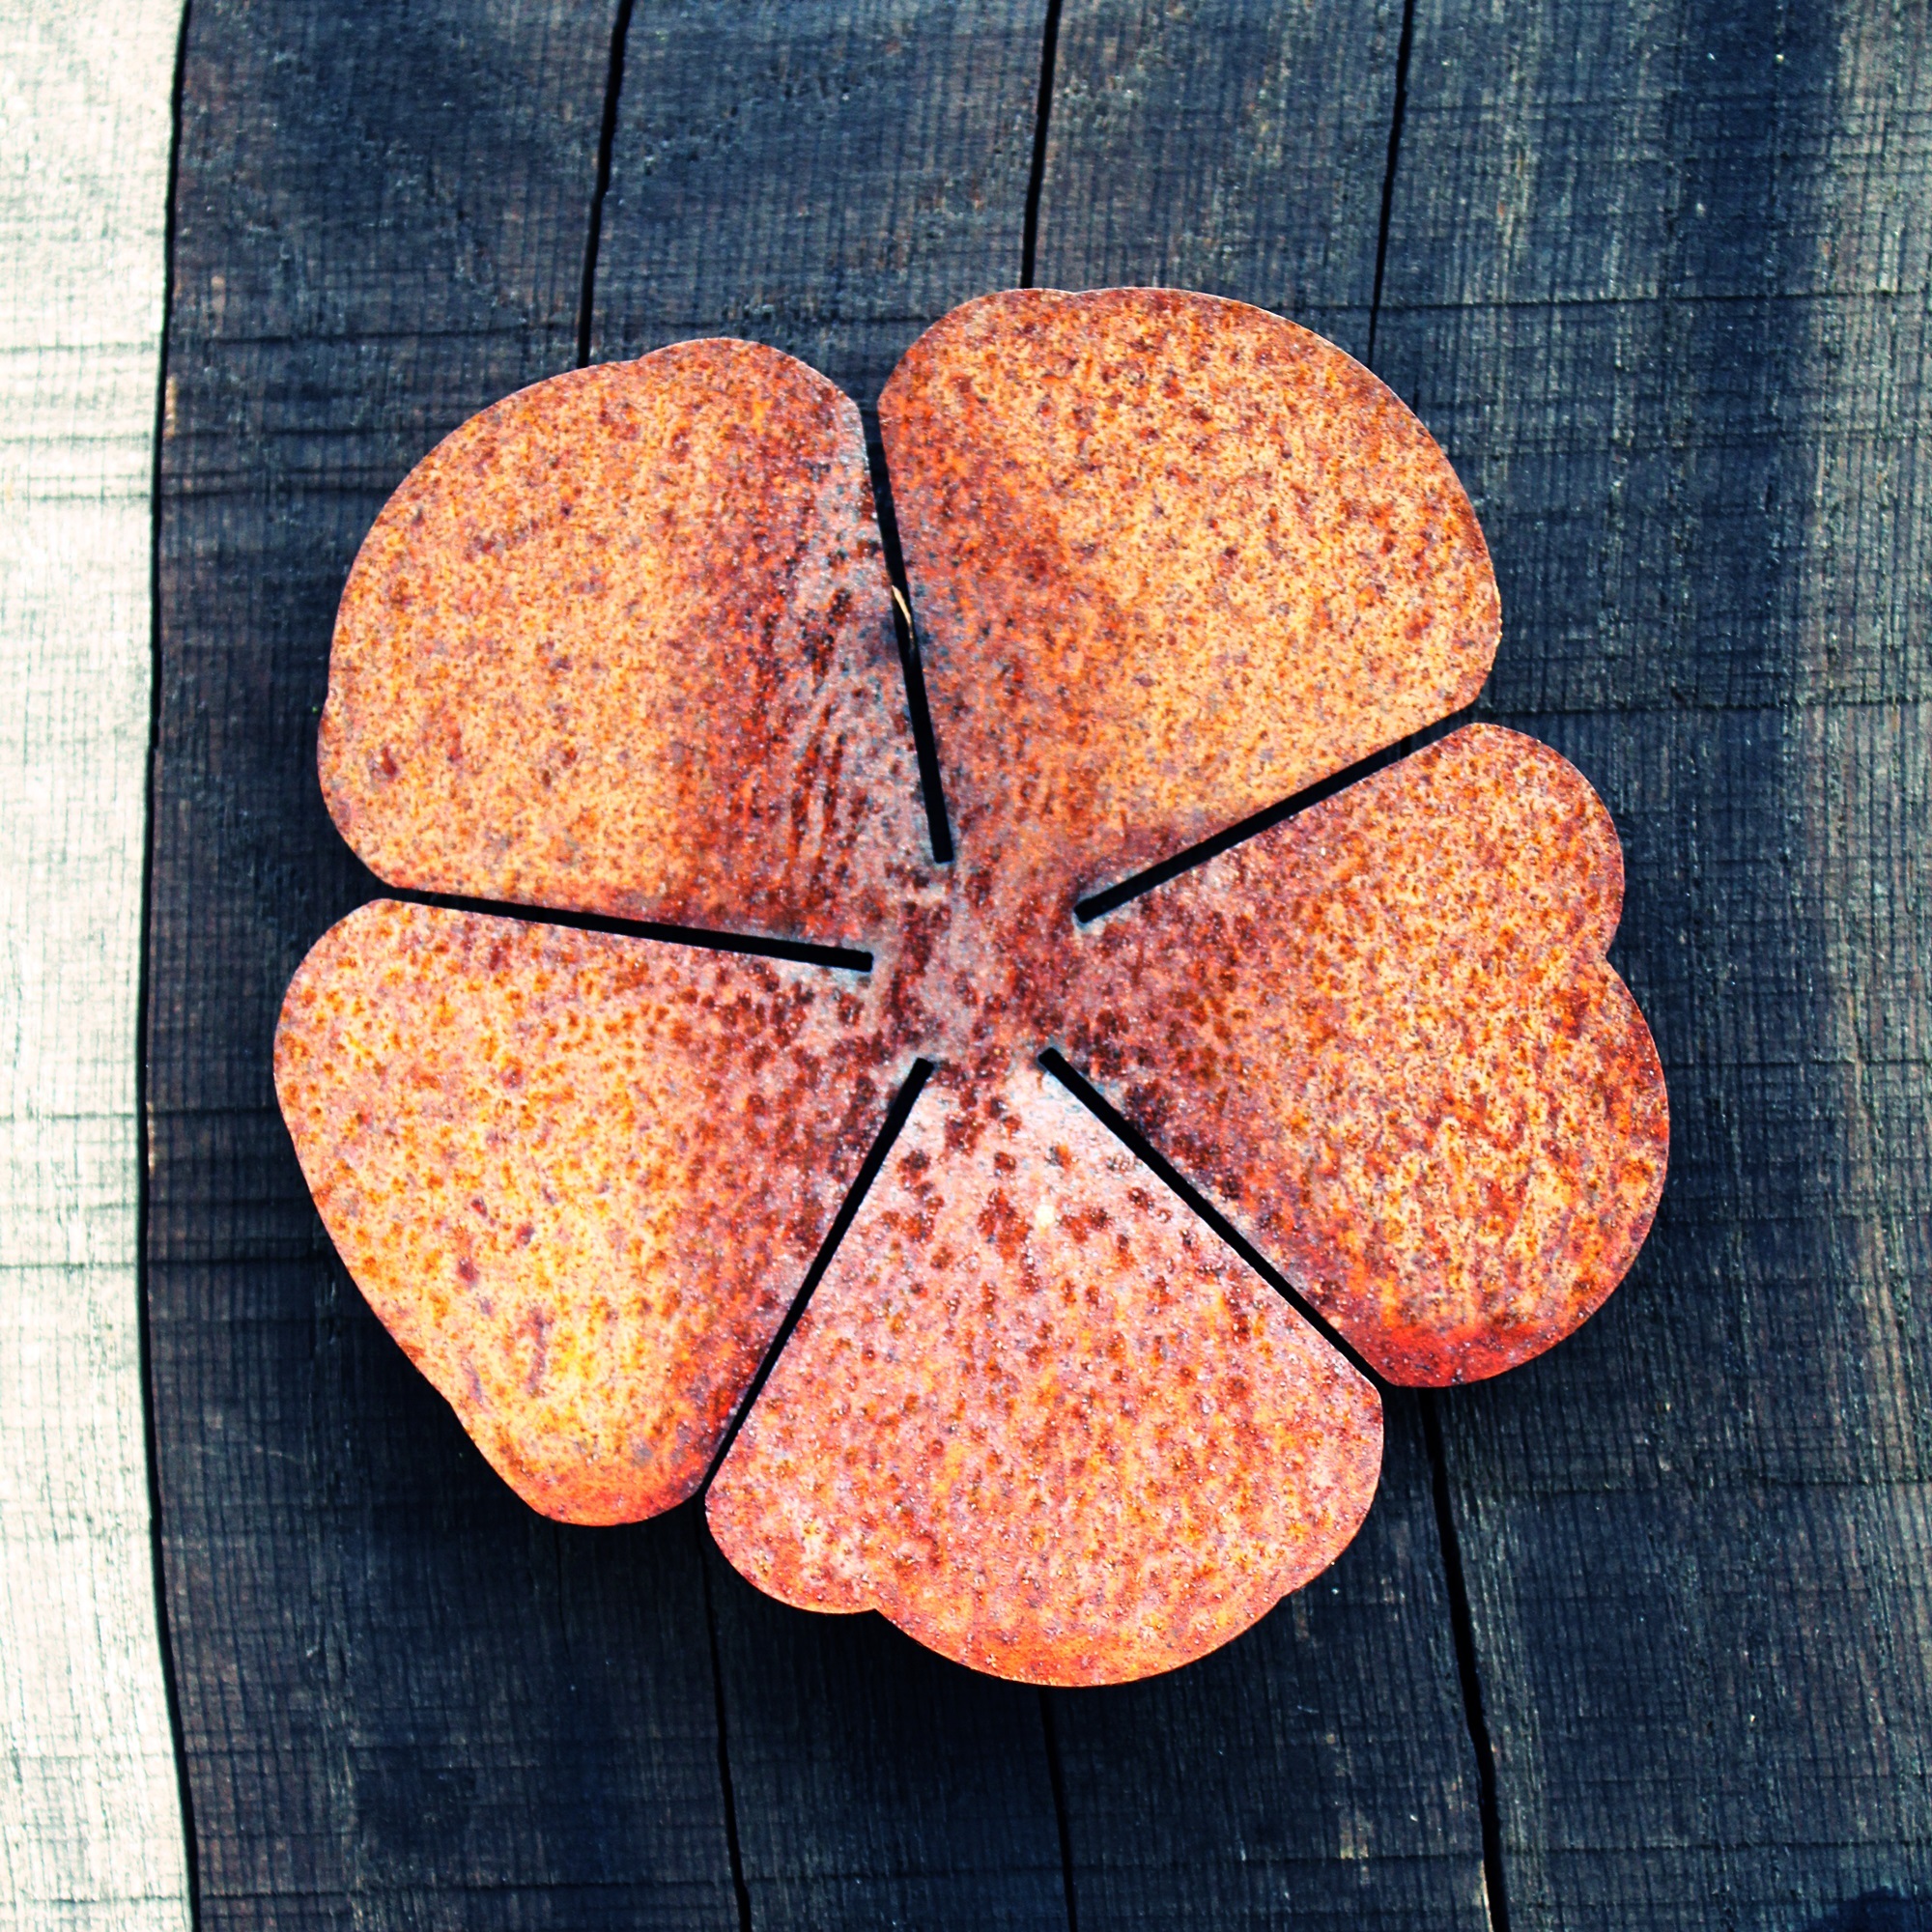
blossom, plant, wood, grain, flower, bloom, old, heart, dish, food, produce, metal, breakfast, baking, dessert, ornament, deco, background, iron, cast iron, stainless, blacksmithing, wooden wall, snack food, metal flower